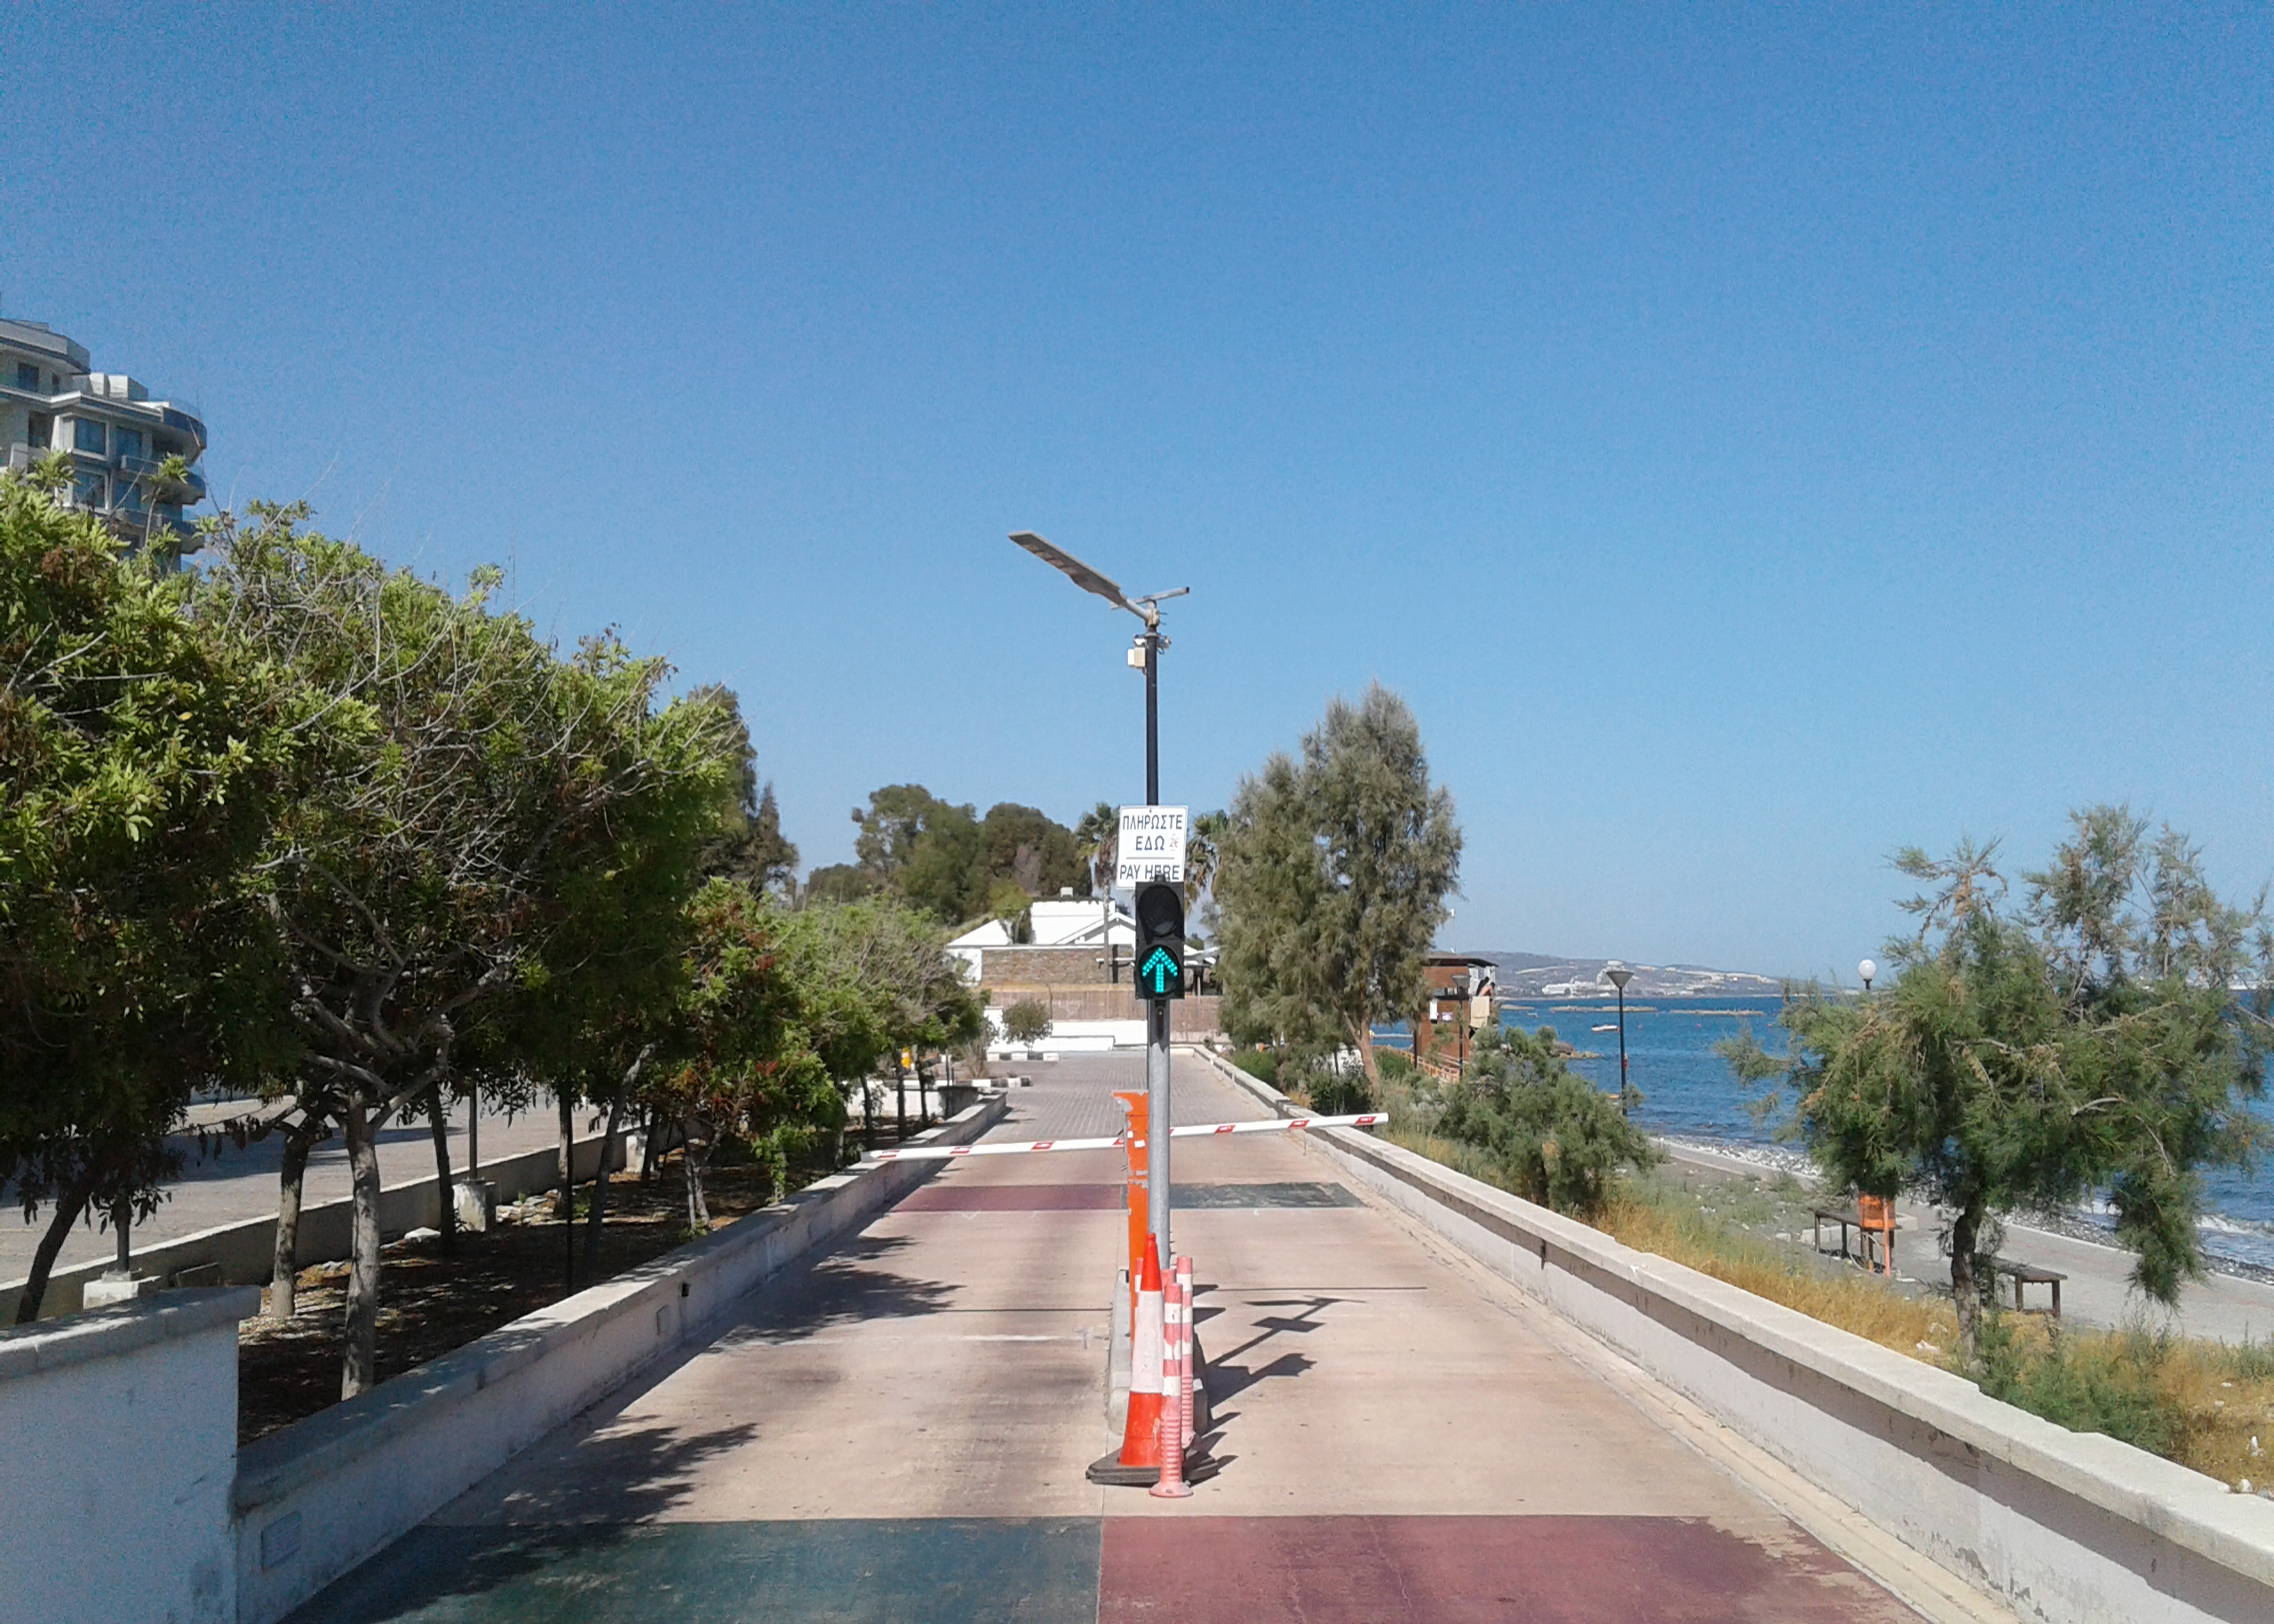
sky, trees, traffic, road, street light, plant, water, tree, road surface, infrastructure, asphalt, thoroughfare, neighbourhood, urban design, residential area, sidewalk, city, building, landscape, lane, boardwalk, pole, walkway, street, public utility, spring, pedestrian, suburb, nonbuilding structure, light fixture, highway, trail, path, freeway, channel, bridge, guard rail, curb, ocean, house, vacation, lake, horizon, transport